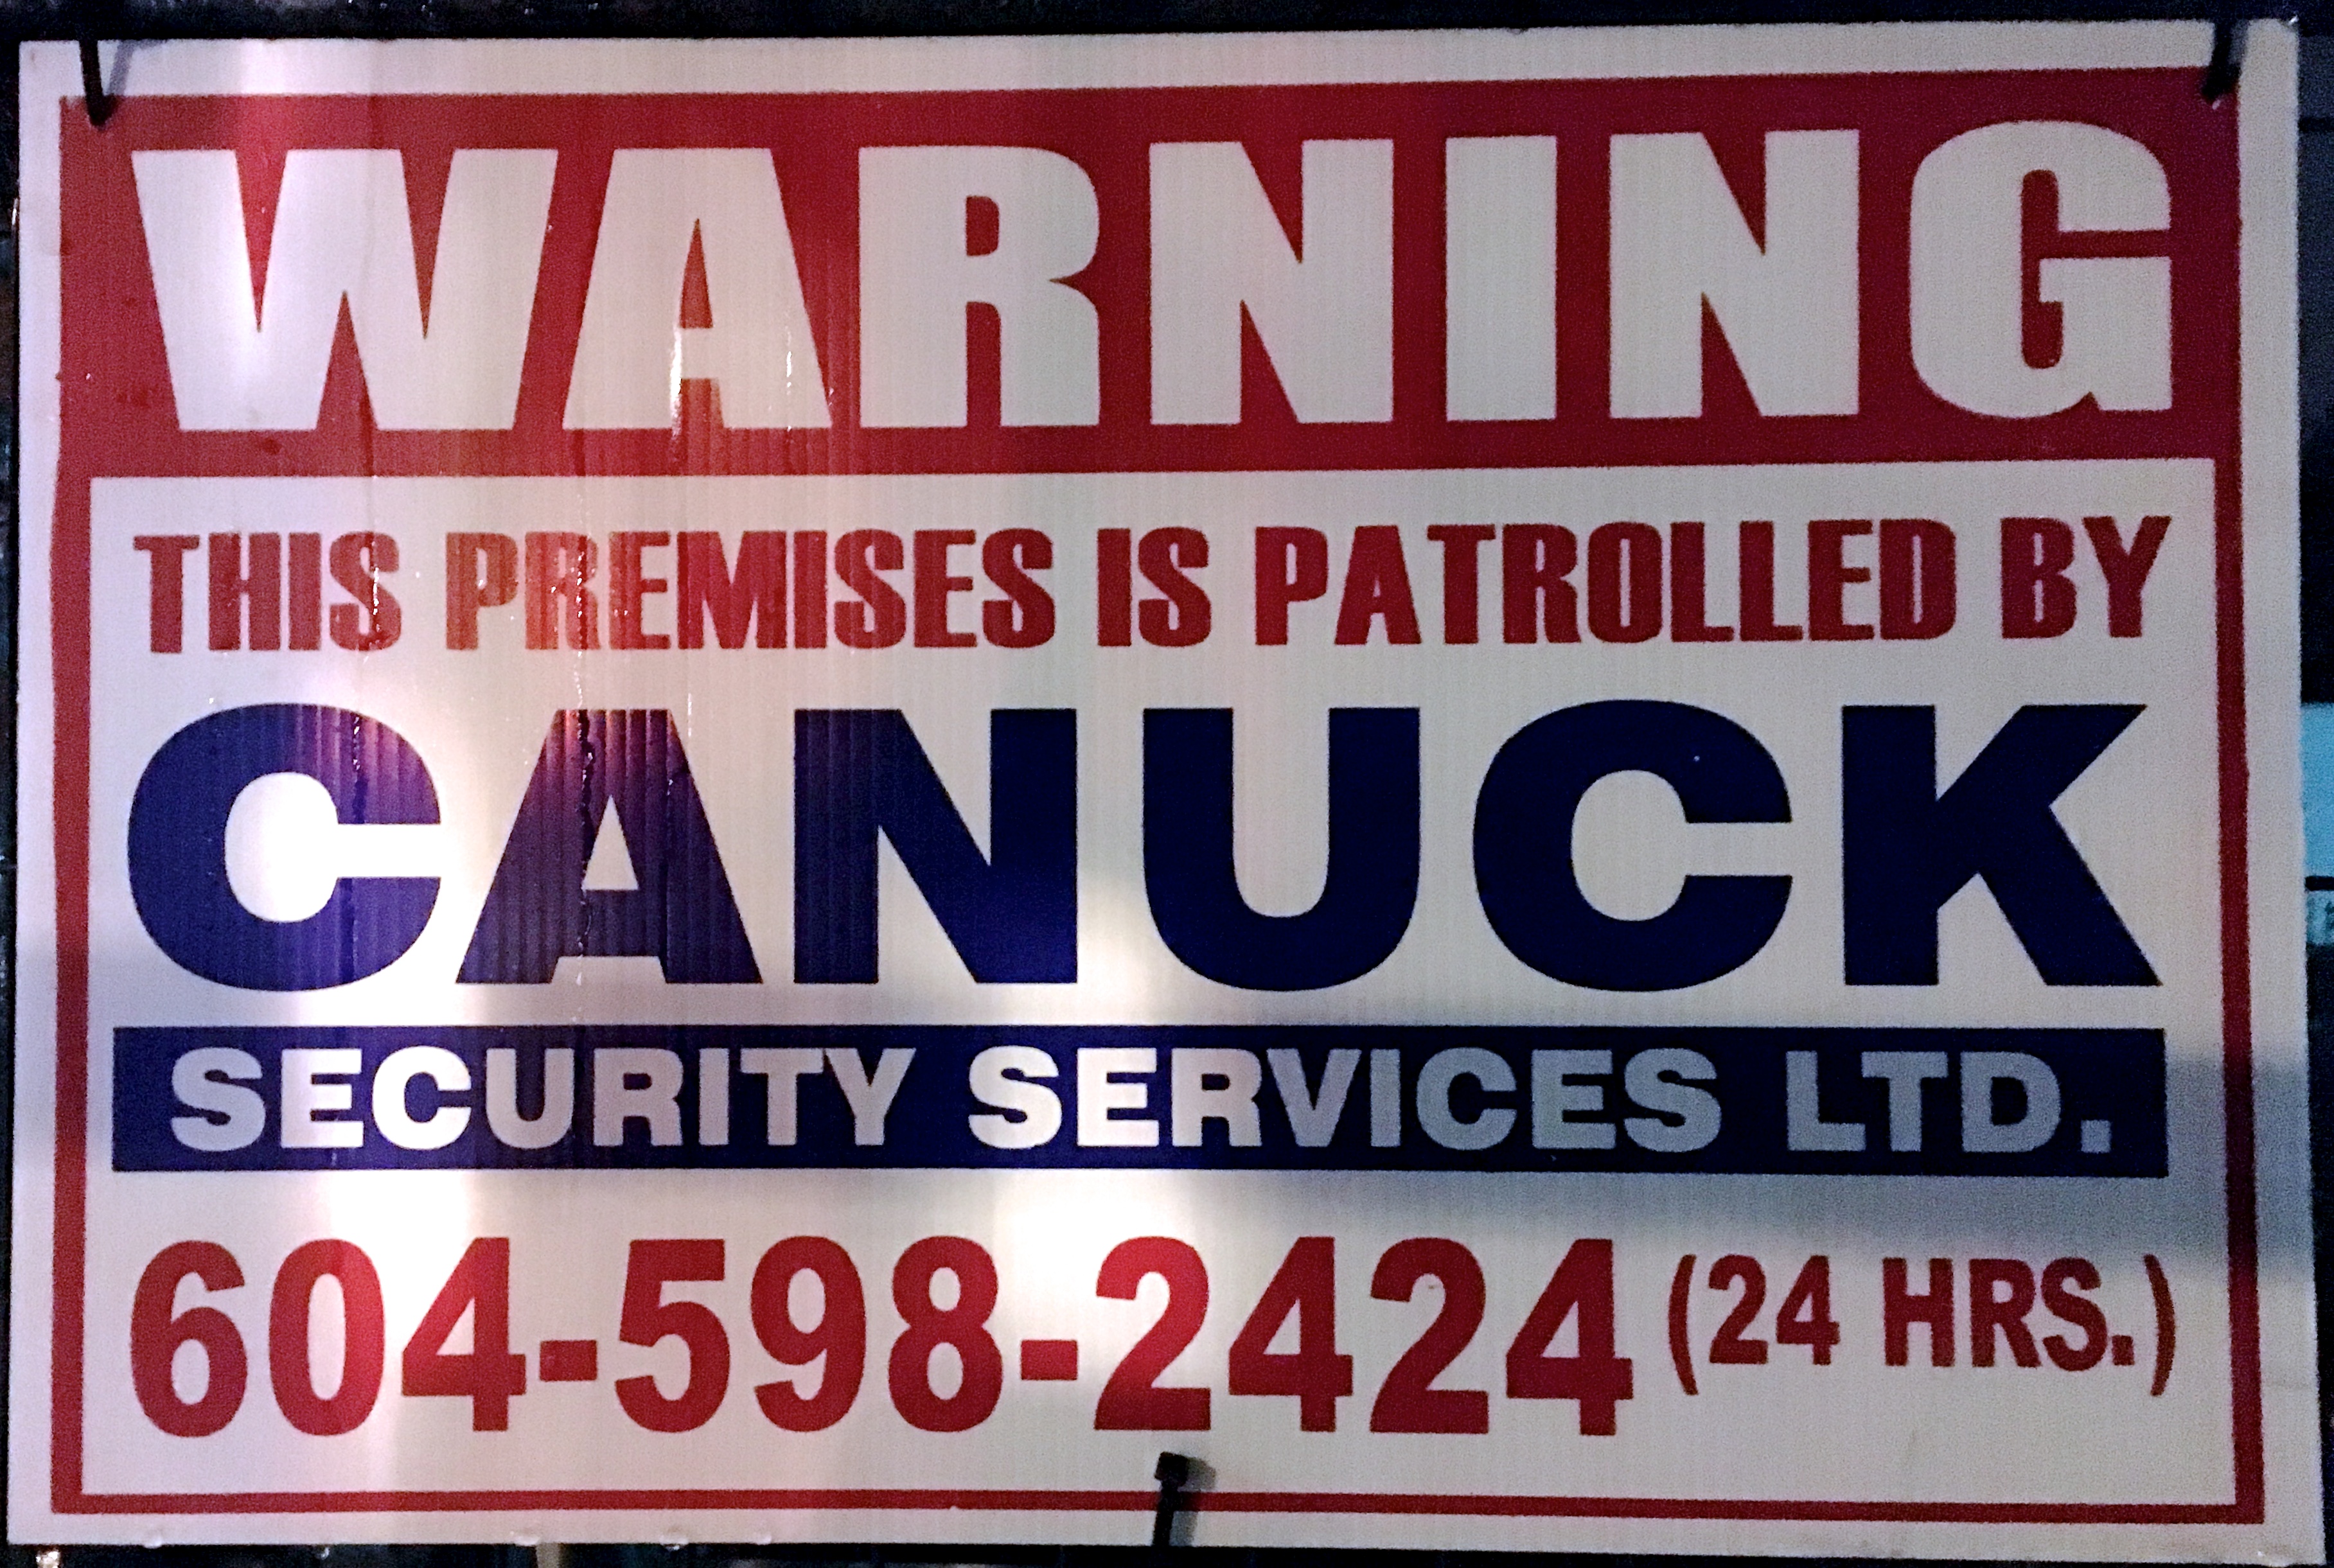
advertising, sign, banner, street sign, brand, font, 2015365, automotive exterior, vehicle registration plate